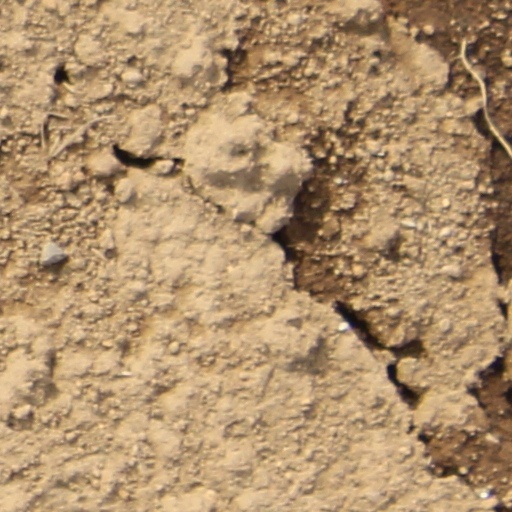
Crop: wheat